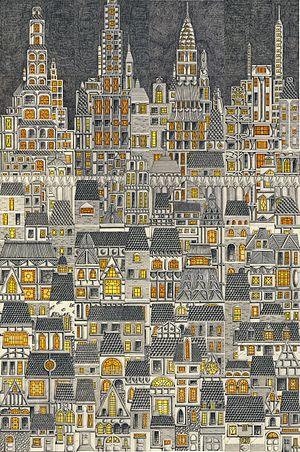
Aitziber Alonso est une illustratrice basque qui jusqu'à présent a illustré principalement des livres de littérature pour les enfants et les jeunes. Elle a fait ses études en beaux-arts à l'université du Pays basque en se spécialisant au dessin. D'autre part, elle a travaillé aussi dans les domaines de la photographie, l'infographie et le multimédia.